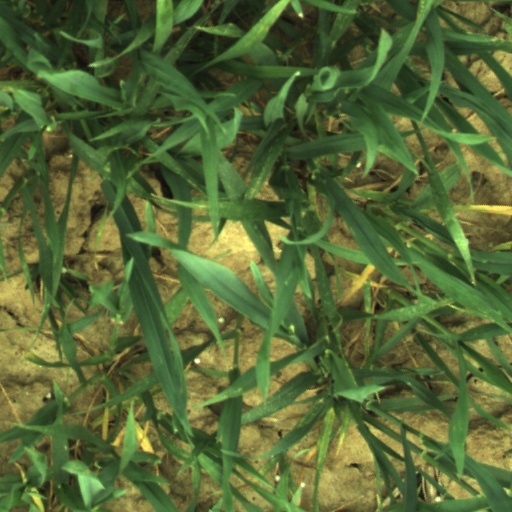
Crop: wheat